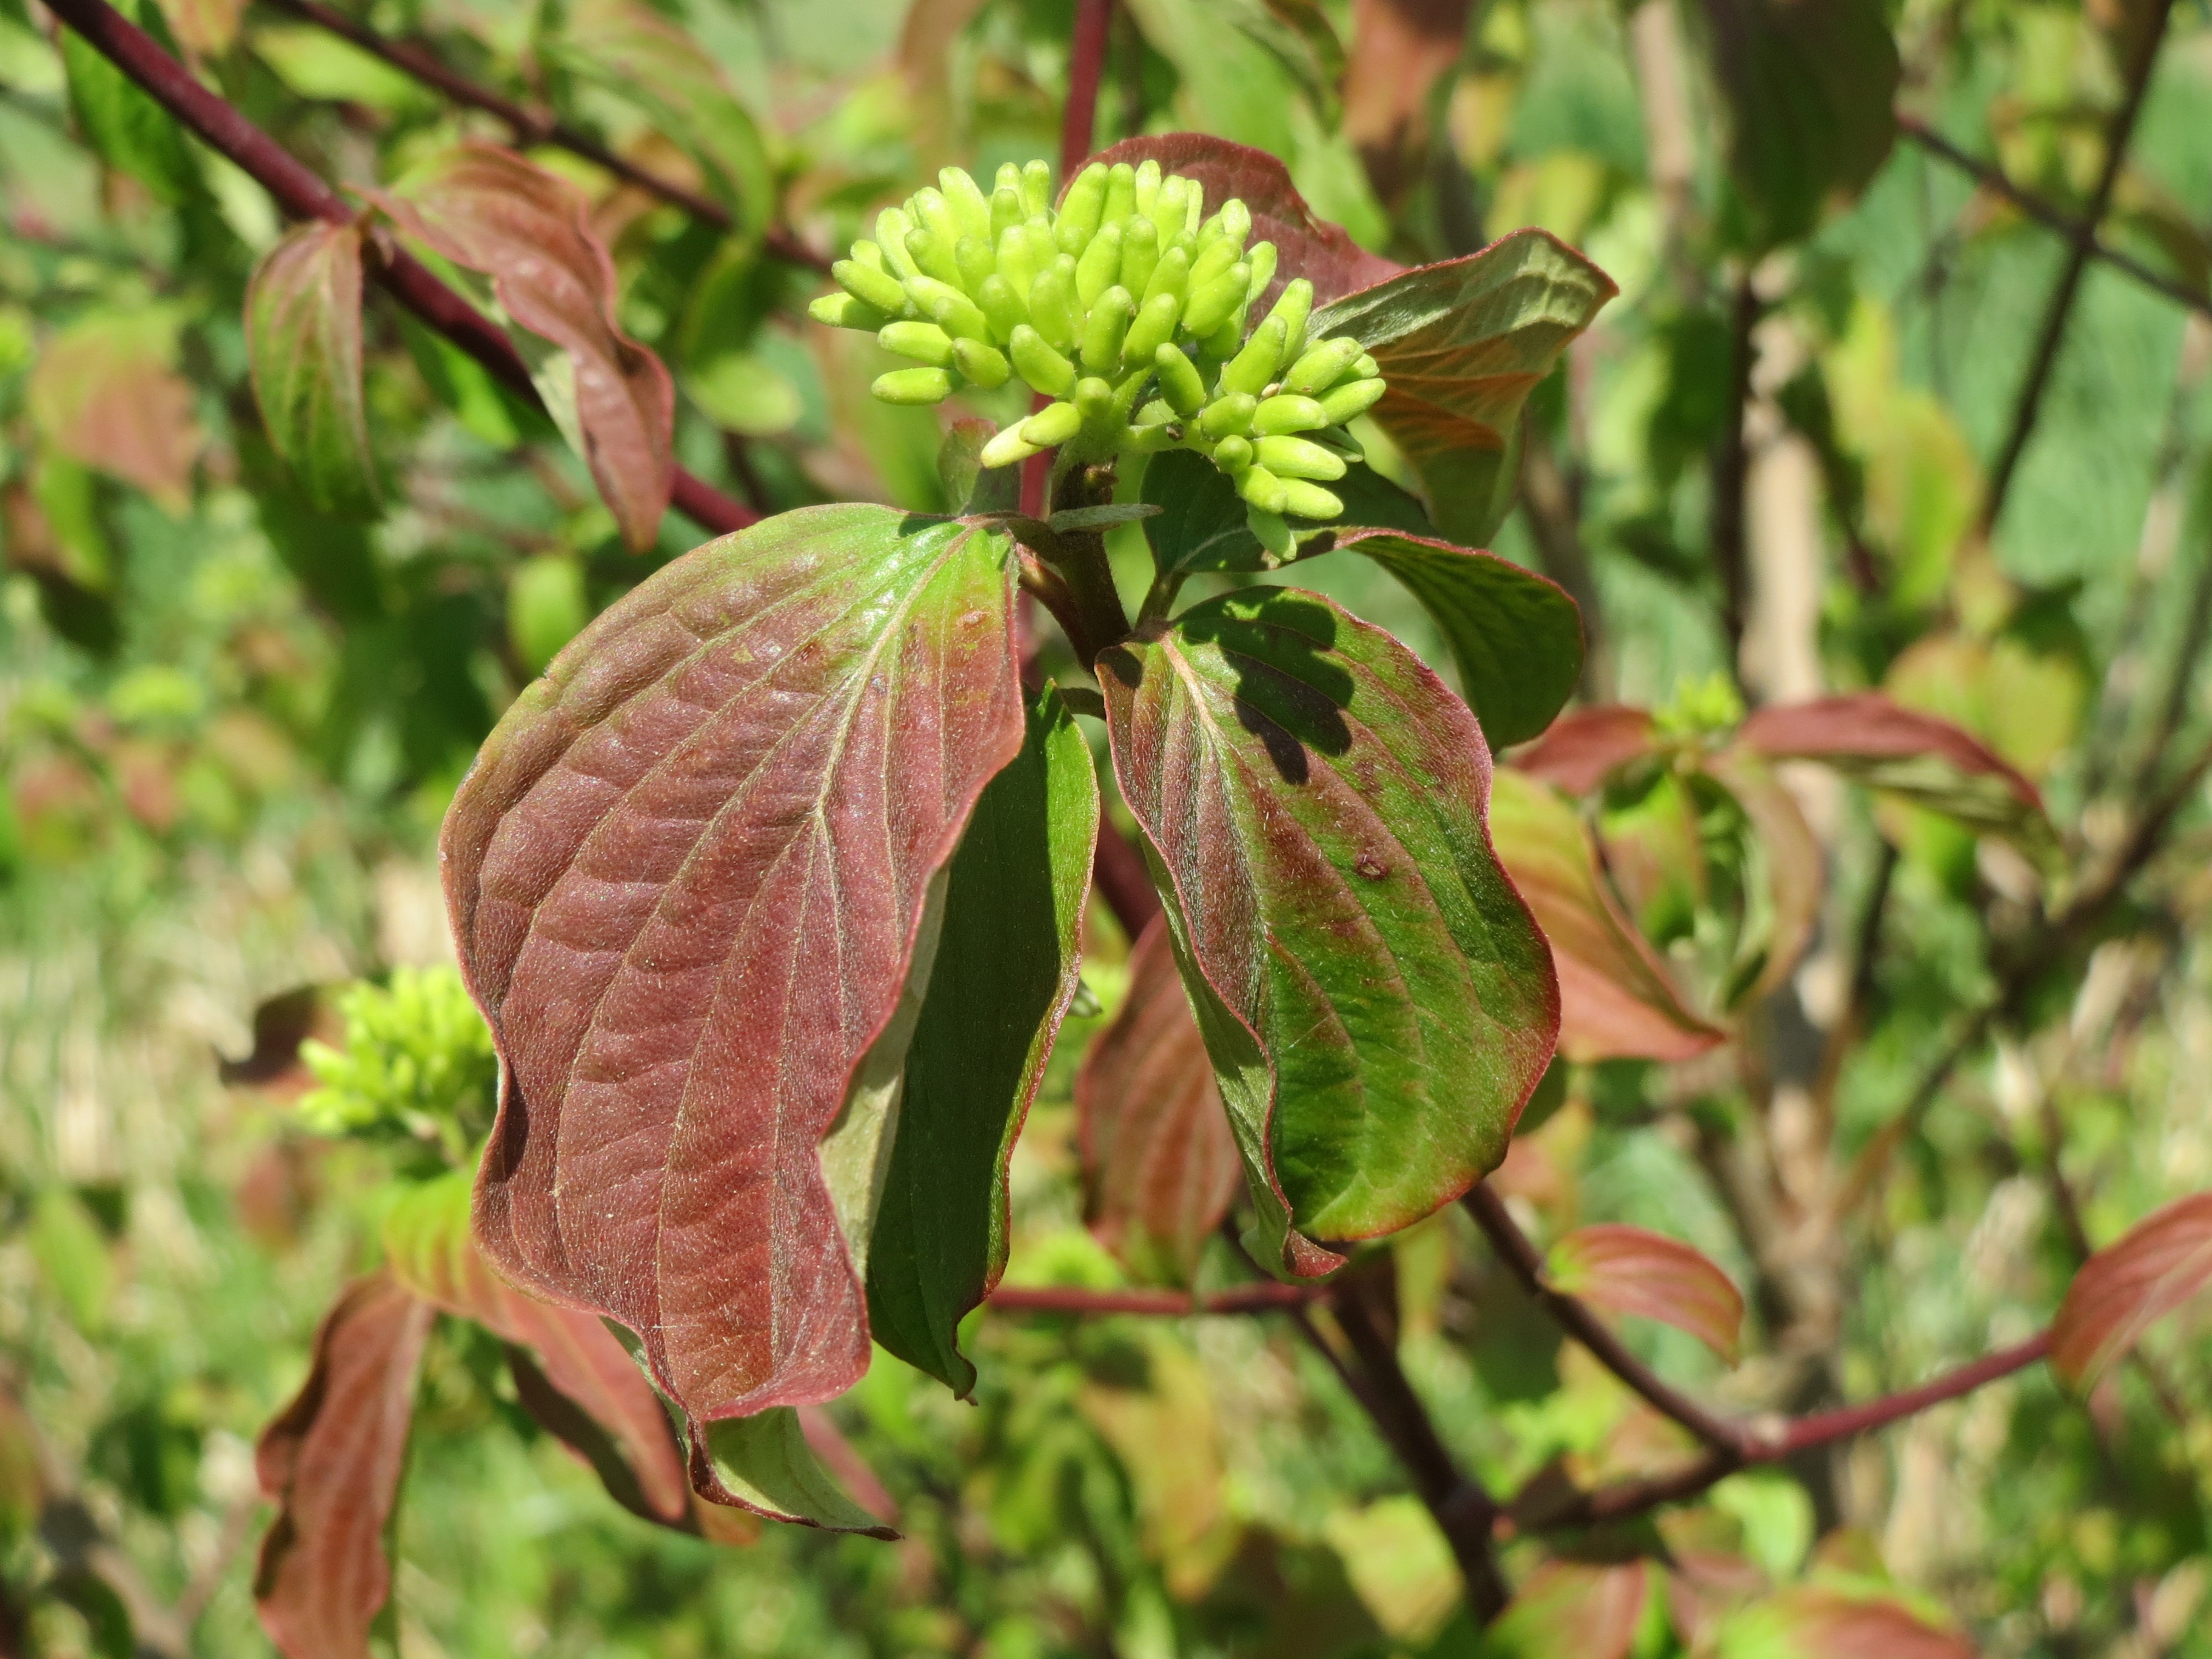
tree, blossom, plant, leaf, flower, herb, produce, macro, botany, flora, wildflower, shrub, inflorescence, flowering plant, cornus sanguinea, common dogwood, land plant